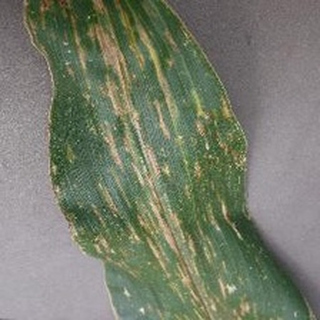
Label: corn_gray_leaf_spot